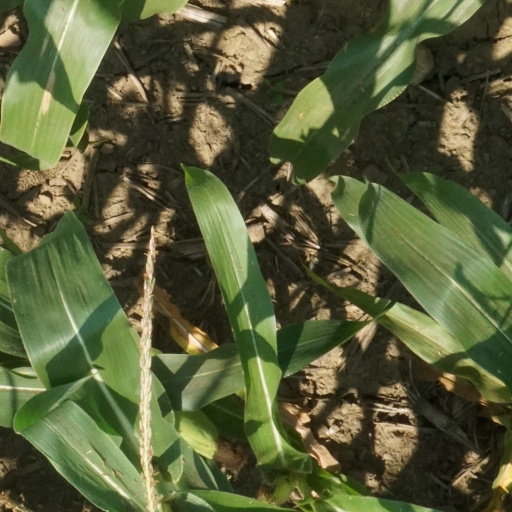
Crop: maize; corn